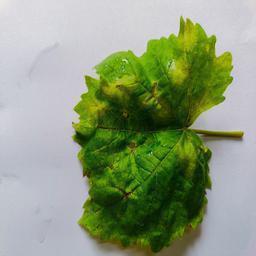
Label: Downy Mildew